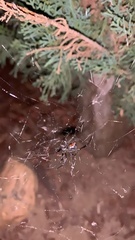
Species: Lactrodectus_hesperus